Vladimir Antonov-Ovseenko

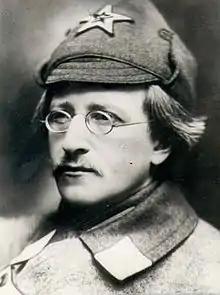
Antonov-Ovseenko in 1919

Vladimir Alexandrovich Antonov-Ovseenko (9 March 1883 – 10 February 1938), real surname Ovseenko, party aliases 'Bayonet' and 'Nikita', literary pseudonym A. Galsky, was a prominent Bolshevik leader, Soviet statesman, military commander, and diplomat. He was executed during the Great Purge.